Jackson Rathbone

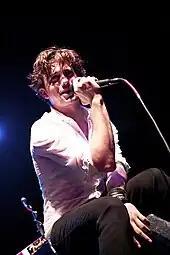
Rathbone performing with 100 Monkeys in 2011

After being in Los Angeles for a short time, Rathbone was cast in "Disney 411", where he interviewed up-and-coming personalities like Hilary Duff and the sister duo Aly & AJ. He also had guest roles on "The O.C." and "Close to Home". His film roles include work in "Molding Clay", "Pray for Morning", and "Travis and Henry". In 2005, he got the role of Nicholas Fiske in ABC Family's original series "Beautiful People". In a 2008 interview, he stated it was his first leading role and was his most difficult role to fit into.